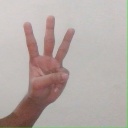
अक्षर: व